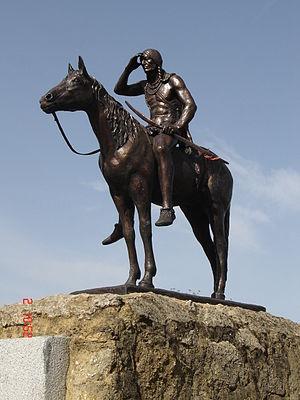
Cet article recense les statues équestres en Espagne.